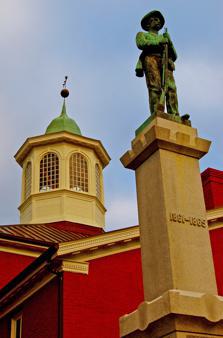
Building: Giles County Courthouse
Country: United States of America
Year built: 1836
United States historic place Giles County Courthouse U.S. National Register of Historic Places U.S. Historic district Contributing property Virginia Landmarks Register Giles County Courthouse, December 2007 Show map of Virginia Show map of the United States Interactive map showing the location of Files County Courthouse Location VA 100 and US 460, Pearisburg, Virginia Coordinates 37°19′36″N 80°44′6″W / 37.32667°N 80.73500°W / 37.32667; -80.73500 Area 1 acre (0.40 ha) Built 1836 ( 1836 ) Built by Mercer, Thomas Architectural style Federal NRHP reference No. 82004560 VLR No. 279-0003 Significant dates Added to NRHP September 9, 1982 Designated VLR July 20, 1982 Giles County Courthouse is a historic county courthouse located at Pearisburg , Giles County, Virginia . The central block was built in 1836, and is a two-story, rectangular, brick building in the Federal style.  It was originally T-shaped, but flanking wings were added soon after its original construction.  It has a steep, hipped roof with a large octagonal cupola at its apex.  A two-story portico was added about 1900, as was a two-story hyphen and three-story rear addition. It was listed on the National Register of Historic Places in 1982. It is located in the Pearisburg Historic District . References